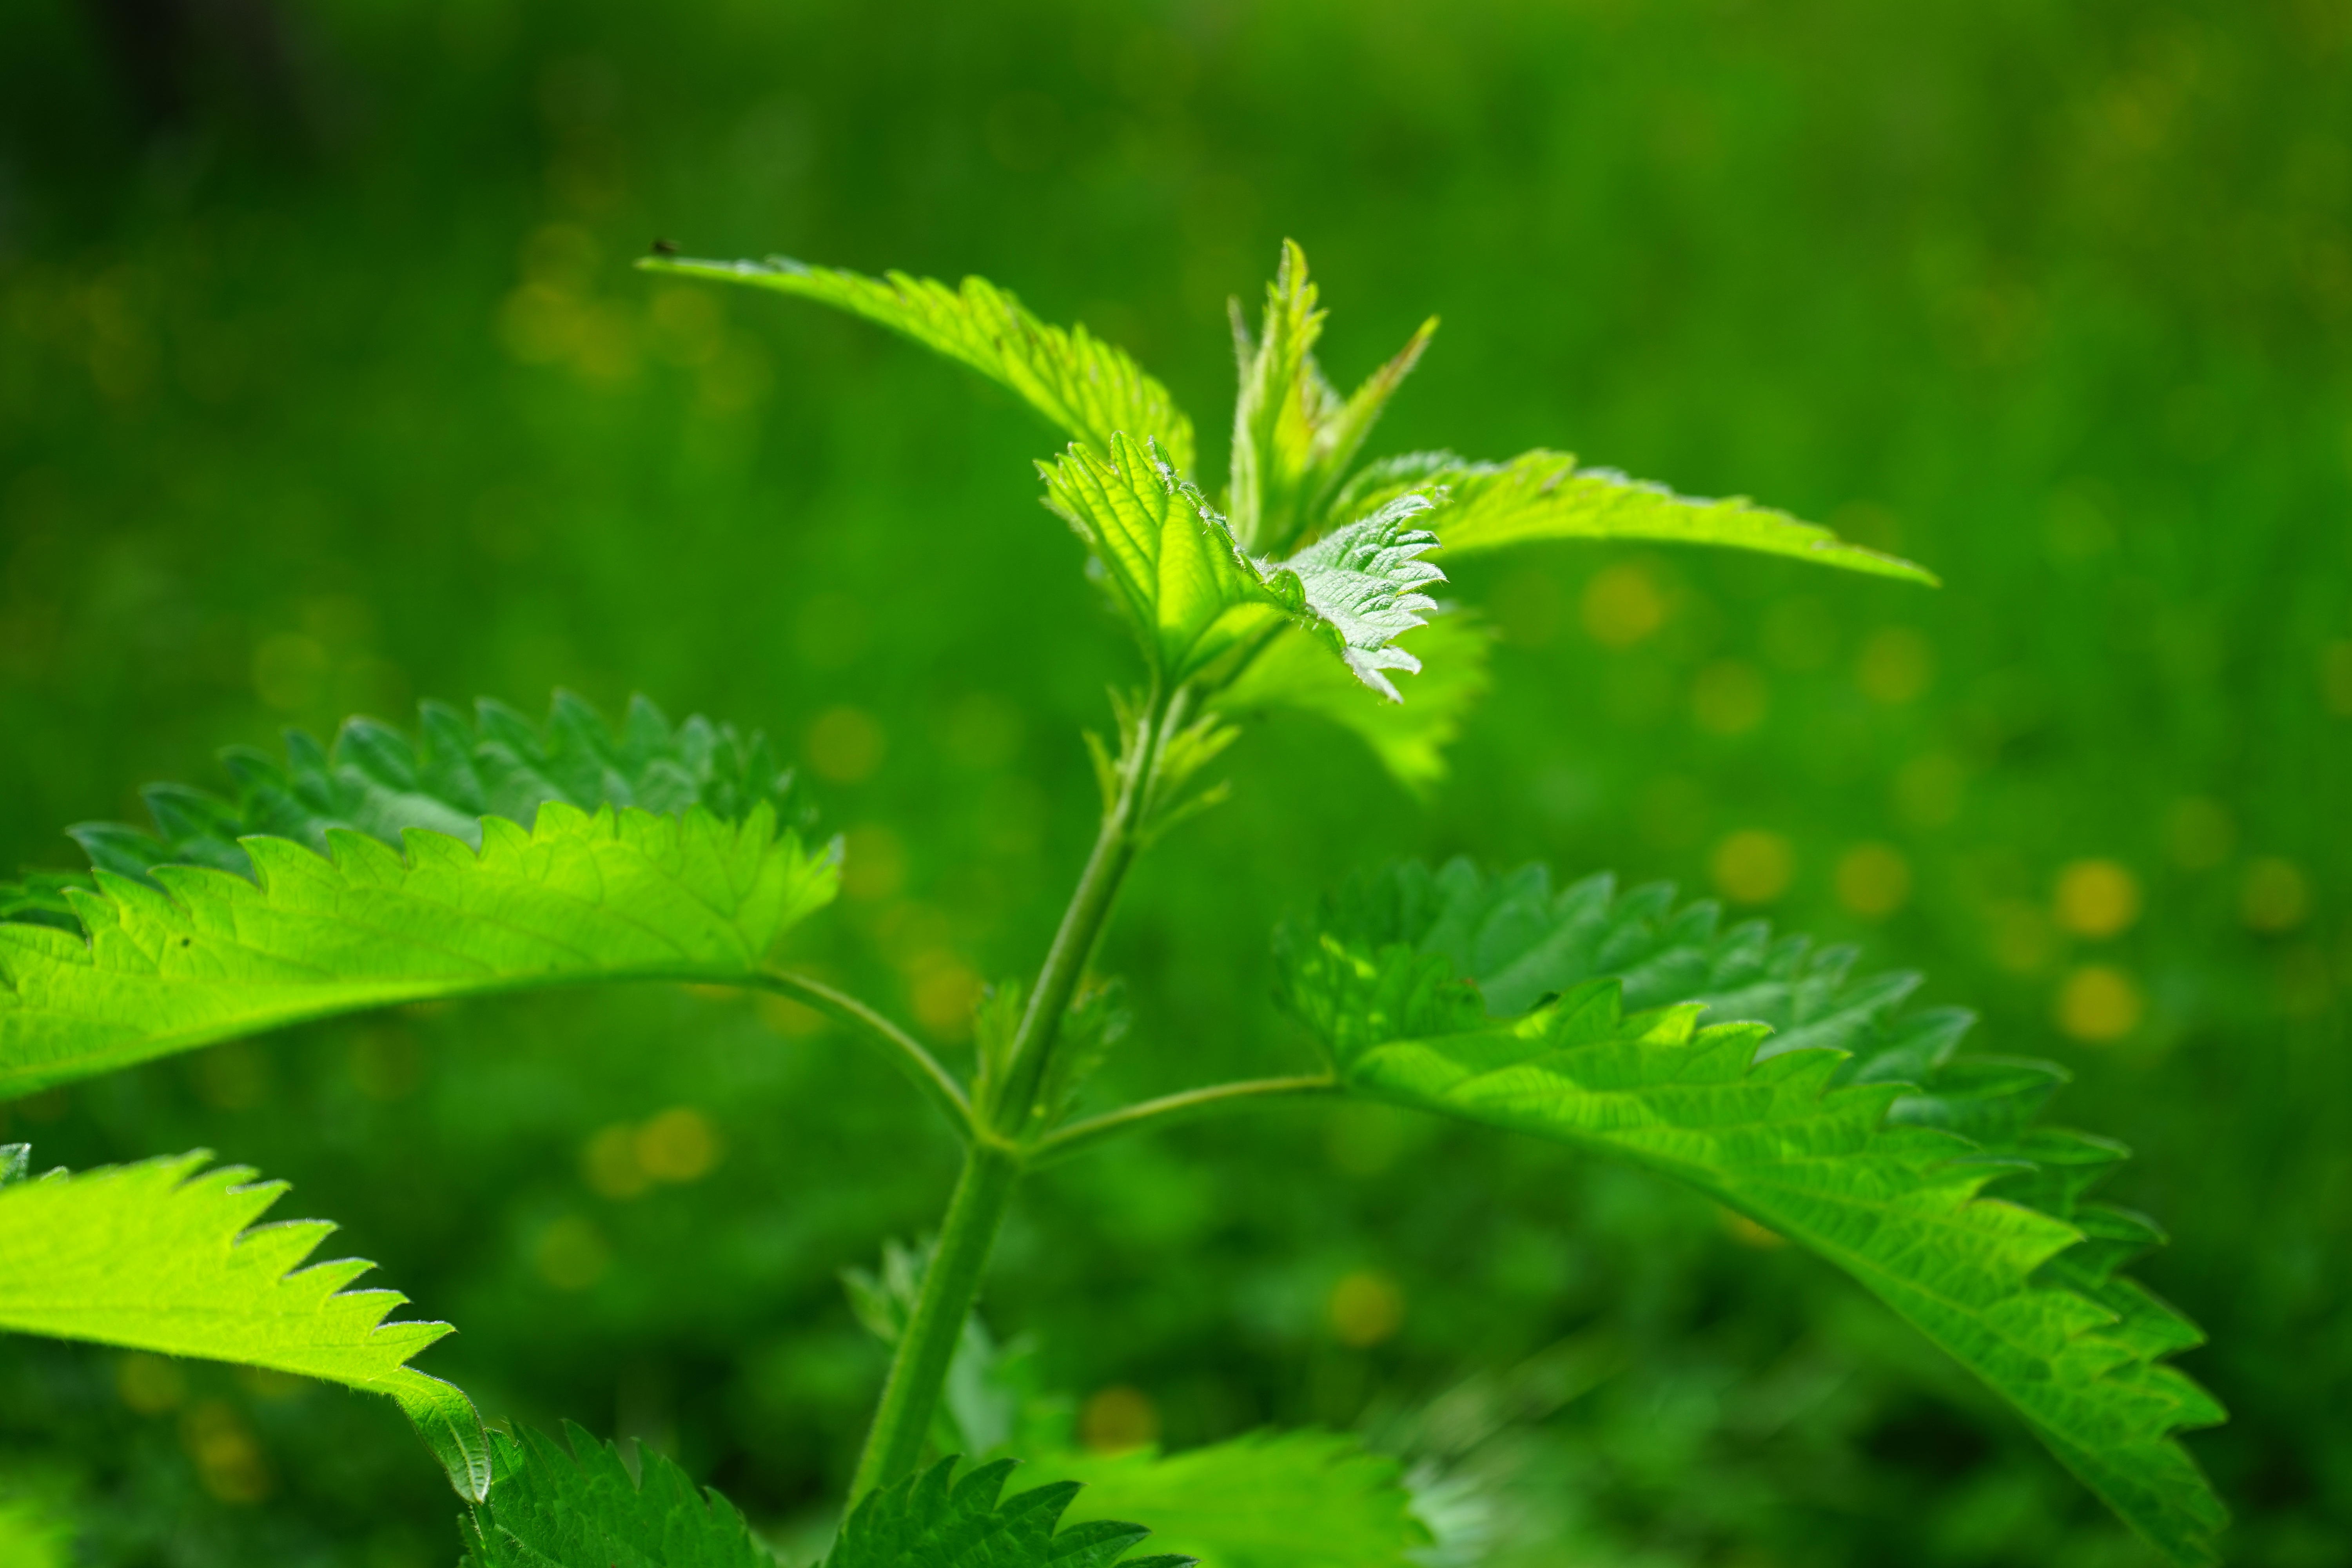
light, plant, meadow, leaf, flower, herb, produce, pink, wildflower, burn, weed, leaves, toxic, butterflies, true leaves, light green, medicinal plant, painful, shades of green, flowering plant, elliptical, urtica, urticaceae, dark green, shine through, stinging nettle, leaf buds, toothed, food plant, lanceolate, burning hair, land plant, stinging nettle plant, urtica dioica, faserpflanze, protection mechanism, burning liquid, serotonin, histamine, acetylcholine, sodium formate, nettle stings, food processing plant, nettle hair, stalked, leaf blades, leaf margin, stipules